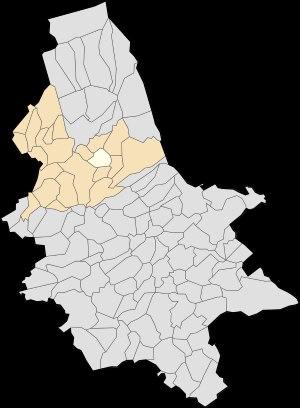
Nordausques est une commune française située dans le département du Pas-de-Calais en région Hauts-de-France.